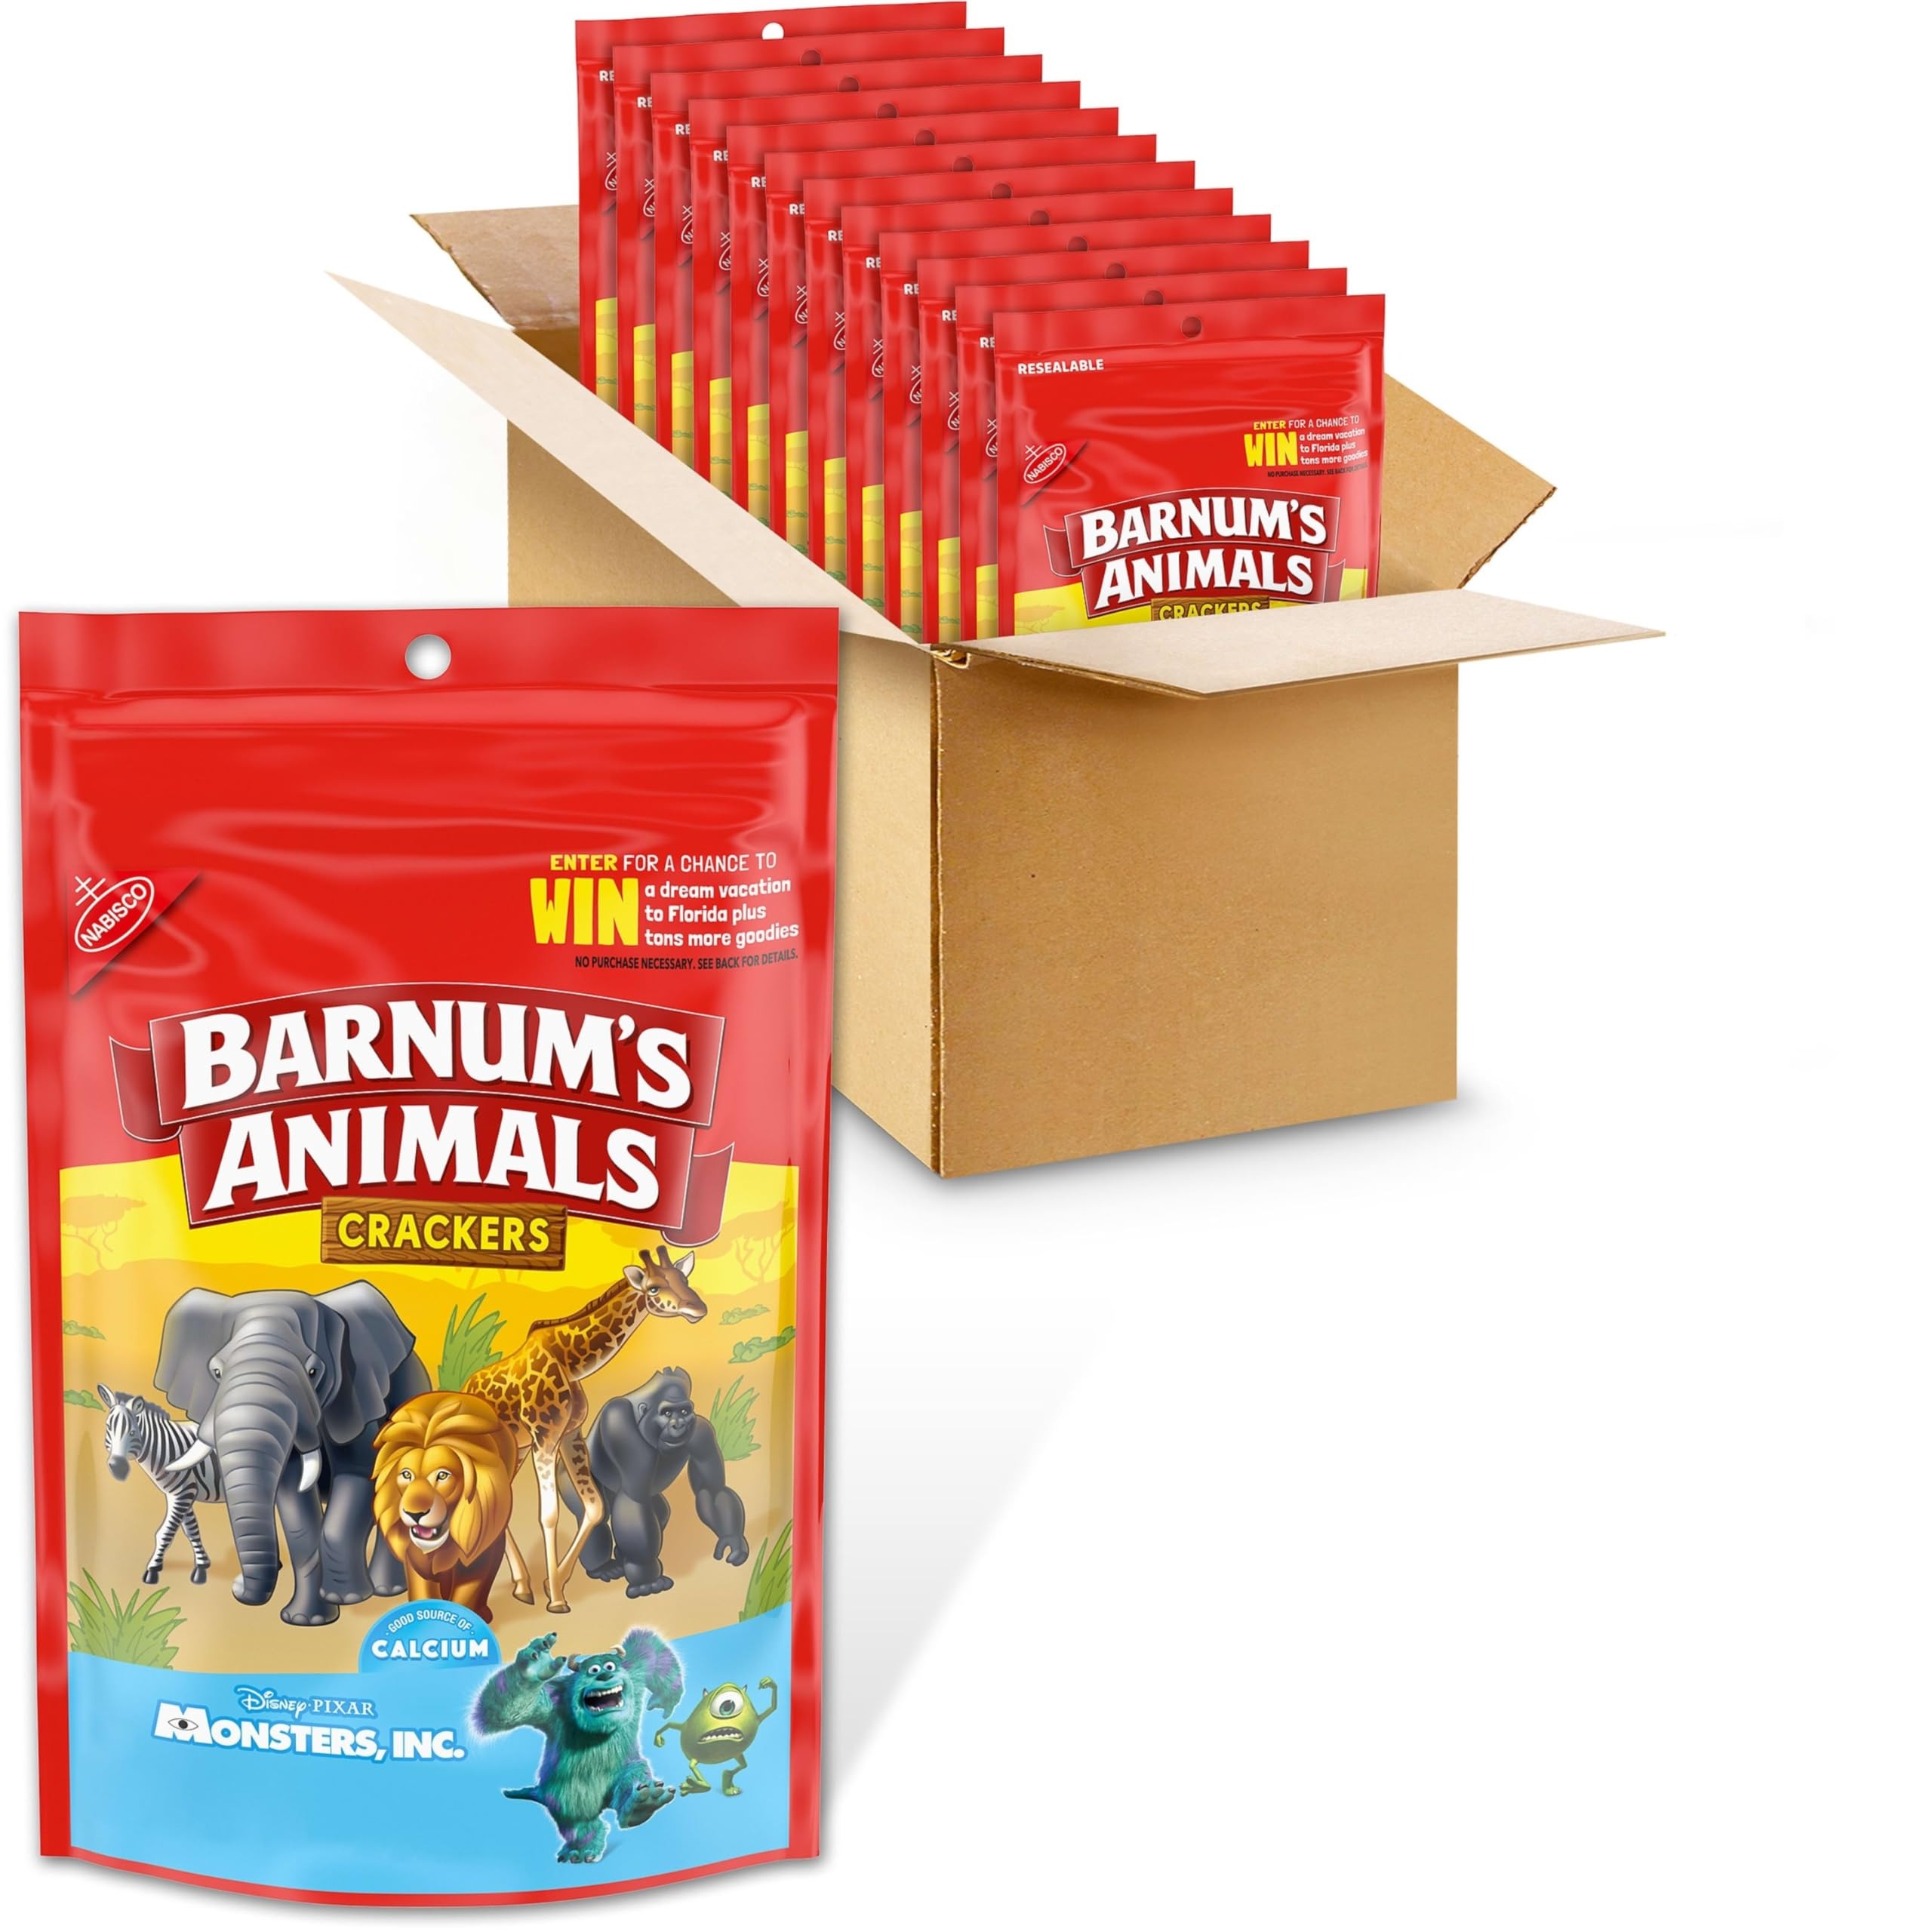
Item Name: BARNUM'S Original Animal Crackers, Bulk Kids Snacks, Snak-Saks, 12 - 8 oz Packs
Bullet Point 1: Twelve 8 oz Snak-Saks of BARNUM'S Original Animal Crackers (packaging may vary)
Bullet Point 2: Classic sweet flavor and a crunchy texture make these snack crackers delicious kids snacks
Bullet Point 3: Sweet snacks are a good source of calcium
Bullet Point 4: On the go sharable snack packs of circus-themed crackers come in fun animal cookie shapes
Bullet Point 5: Bulk animal cookie pack with individual resealable snack sacks to maintain animal cracker freshness
Value: 96.0
Unit: Ounce

Price: 34.085